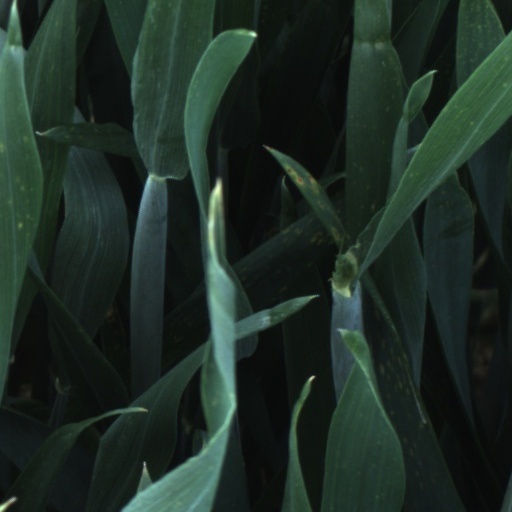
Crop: wheat